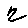
Label: 2